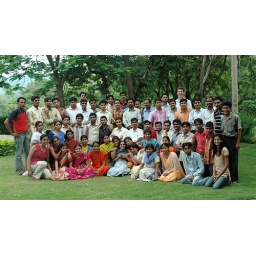
I'm the tall white guy in the back, 6th from the right, wearing a light colored shirt, brown hair, smiling.